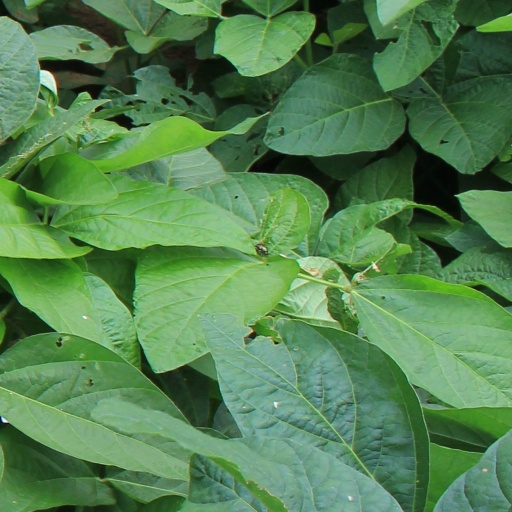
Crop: soybean